The Dog and the Wolf

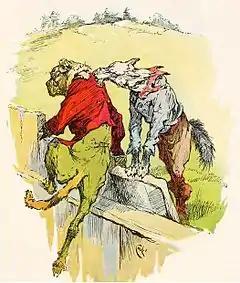
An illustration of the fable by J.M.Condé, 1905

The Dog and the Wolf is one of Aesop's Fables, numbered 346 in the Perry Index. It has been popular since antiquity as an object lesson of how freedom should not be exchanged for comfort or financial gain. An alternative fable with the same moral concerning different animals is less well known.